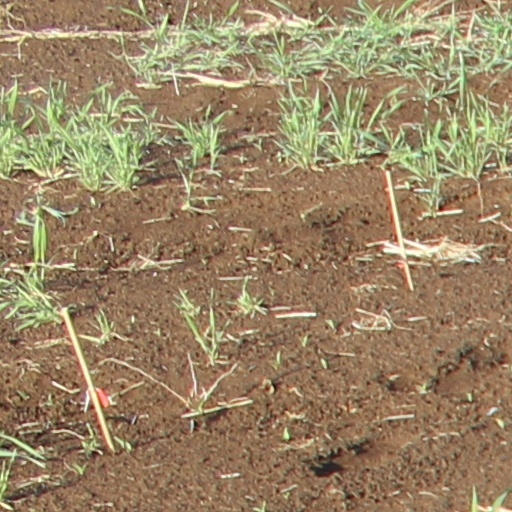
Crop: wheat